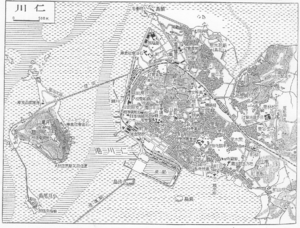
Incheon ou Inchon, est une ville portuaire sud-coréenne située à 50 km à l'ouest de la capitale Séoul, sur la mer Jaune. La ville n'abritait que 4 700 personnes lorsque le port de Jemulpo a été construit en 1883. Aujourd'hui, 2,76 millions de personnes vivent dans la ville, ce qui fait d'elle la troisième ville la plus peuplée de Corée après Séoul et Busan. Comme Séoul, la ville constitue une province à elle seule.